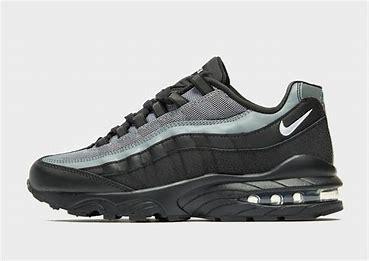
Brand: Nike
Model: Air Max 95